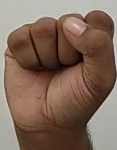
ASL sign: S